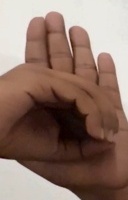
ASL sign: 0